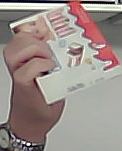
Product: kinder_chocolate